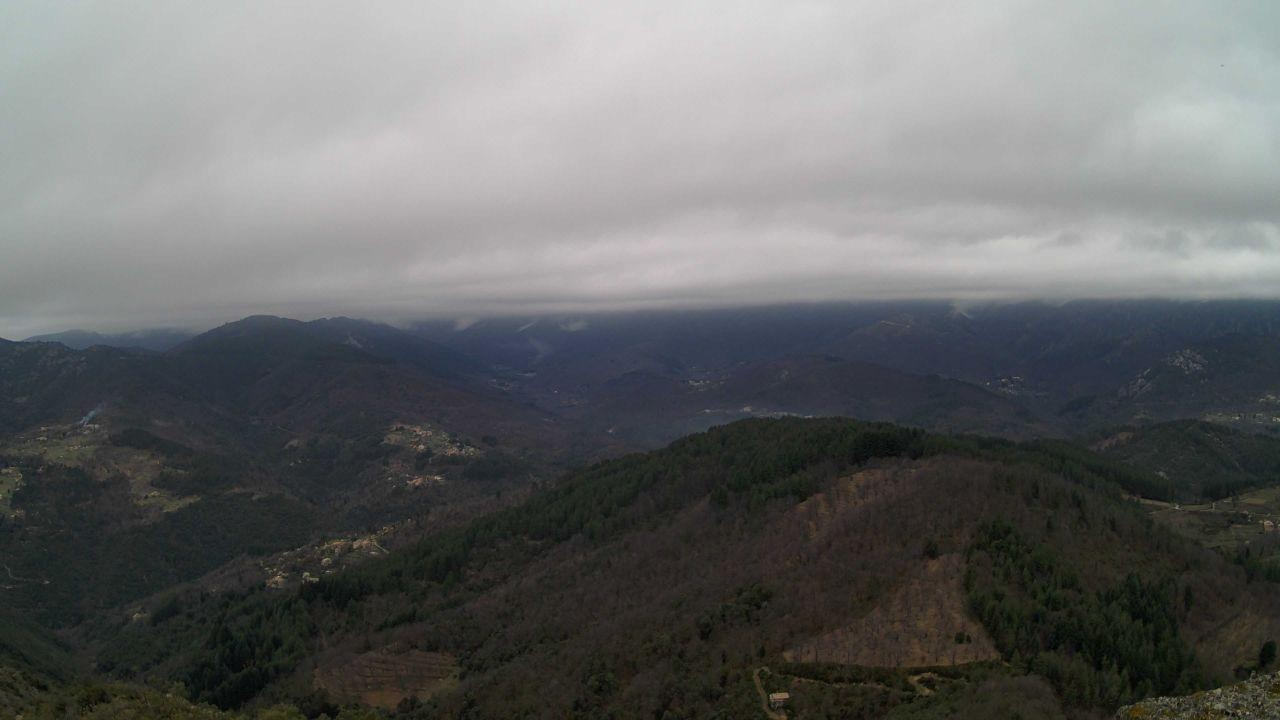
Fire: no
Smoke: yes